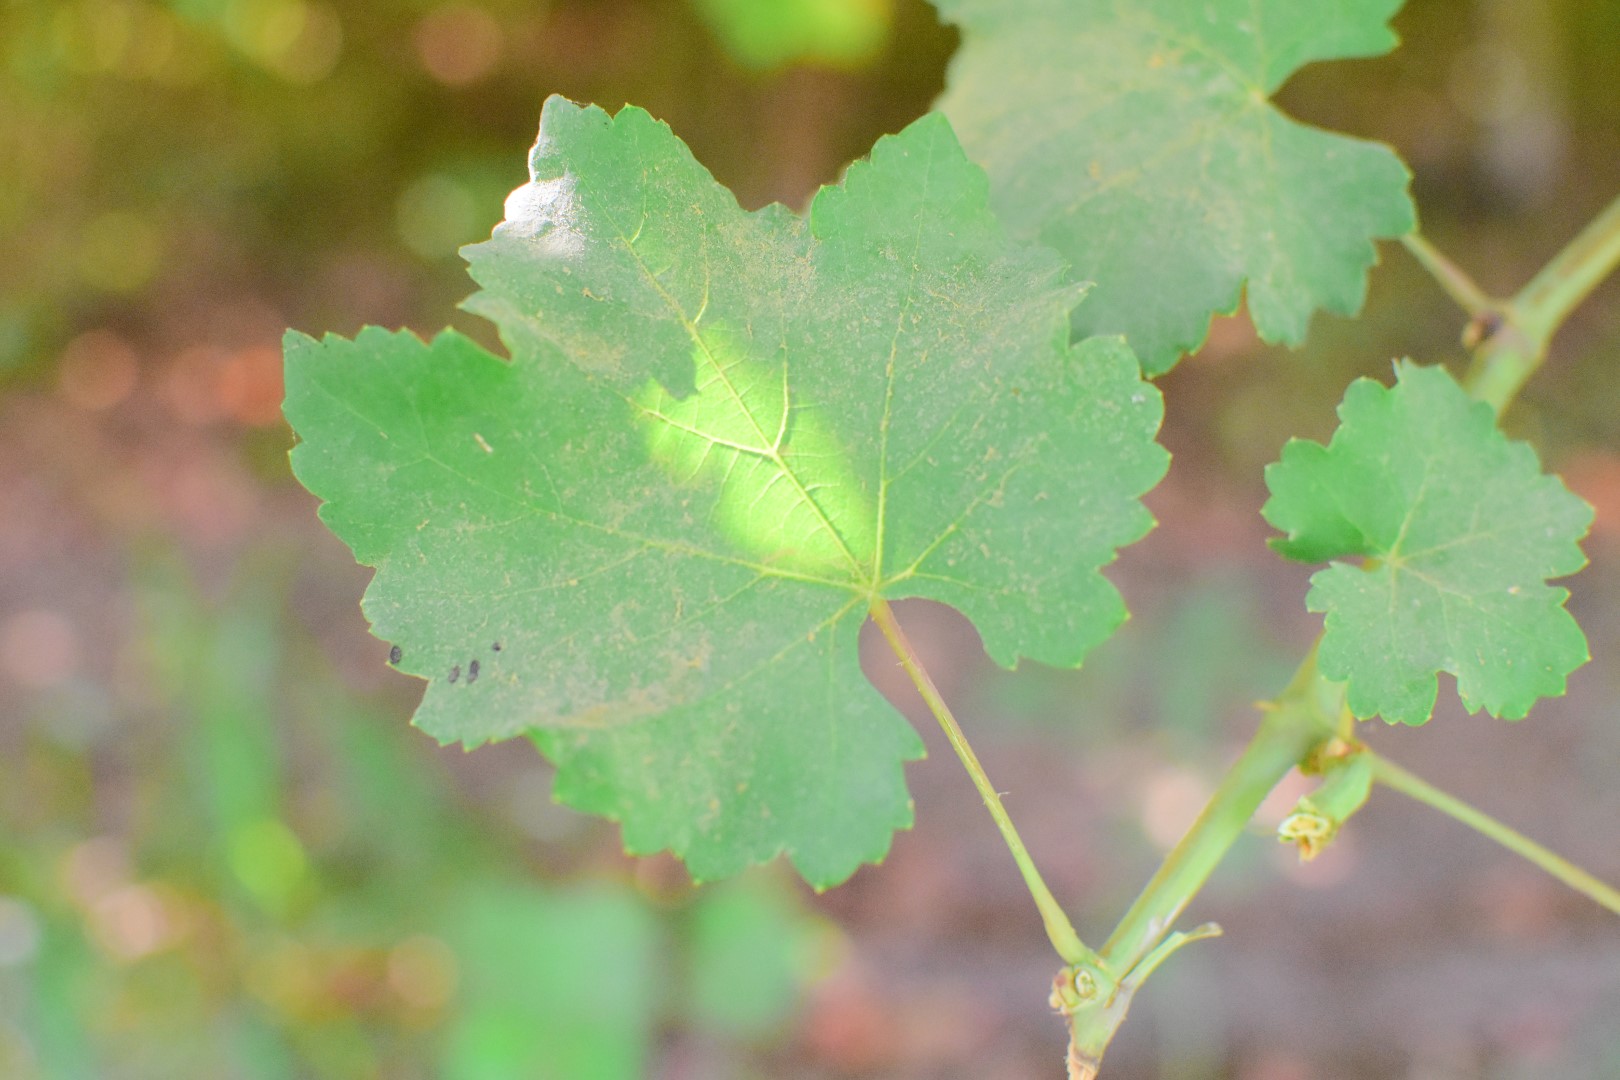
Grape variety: Deas Al-Annz